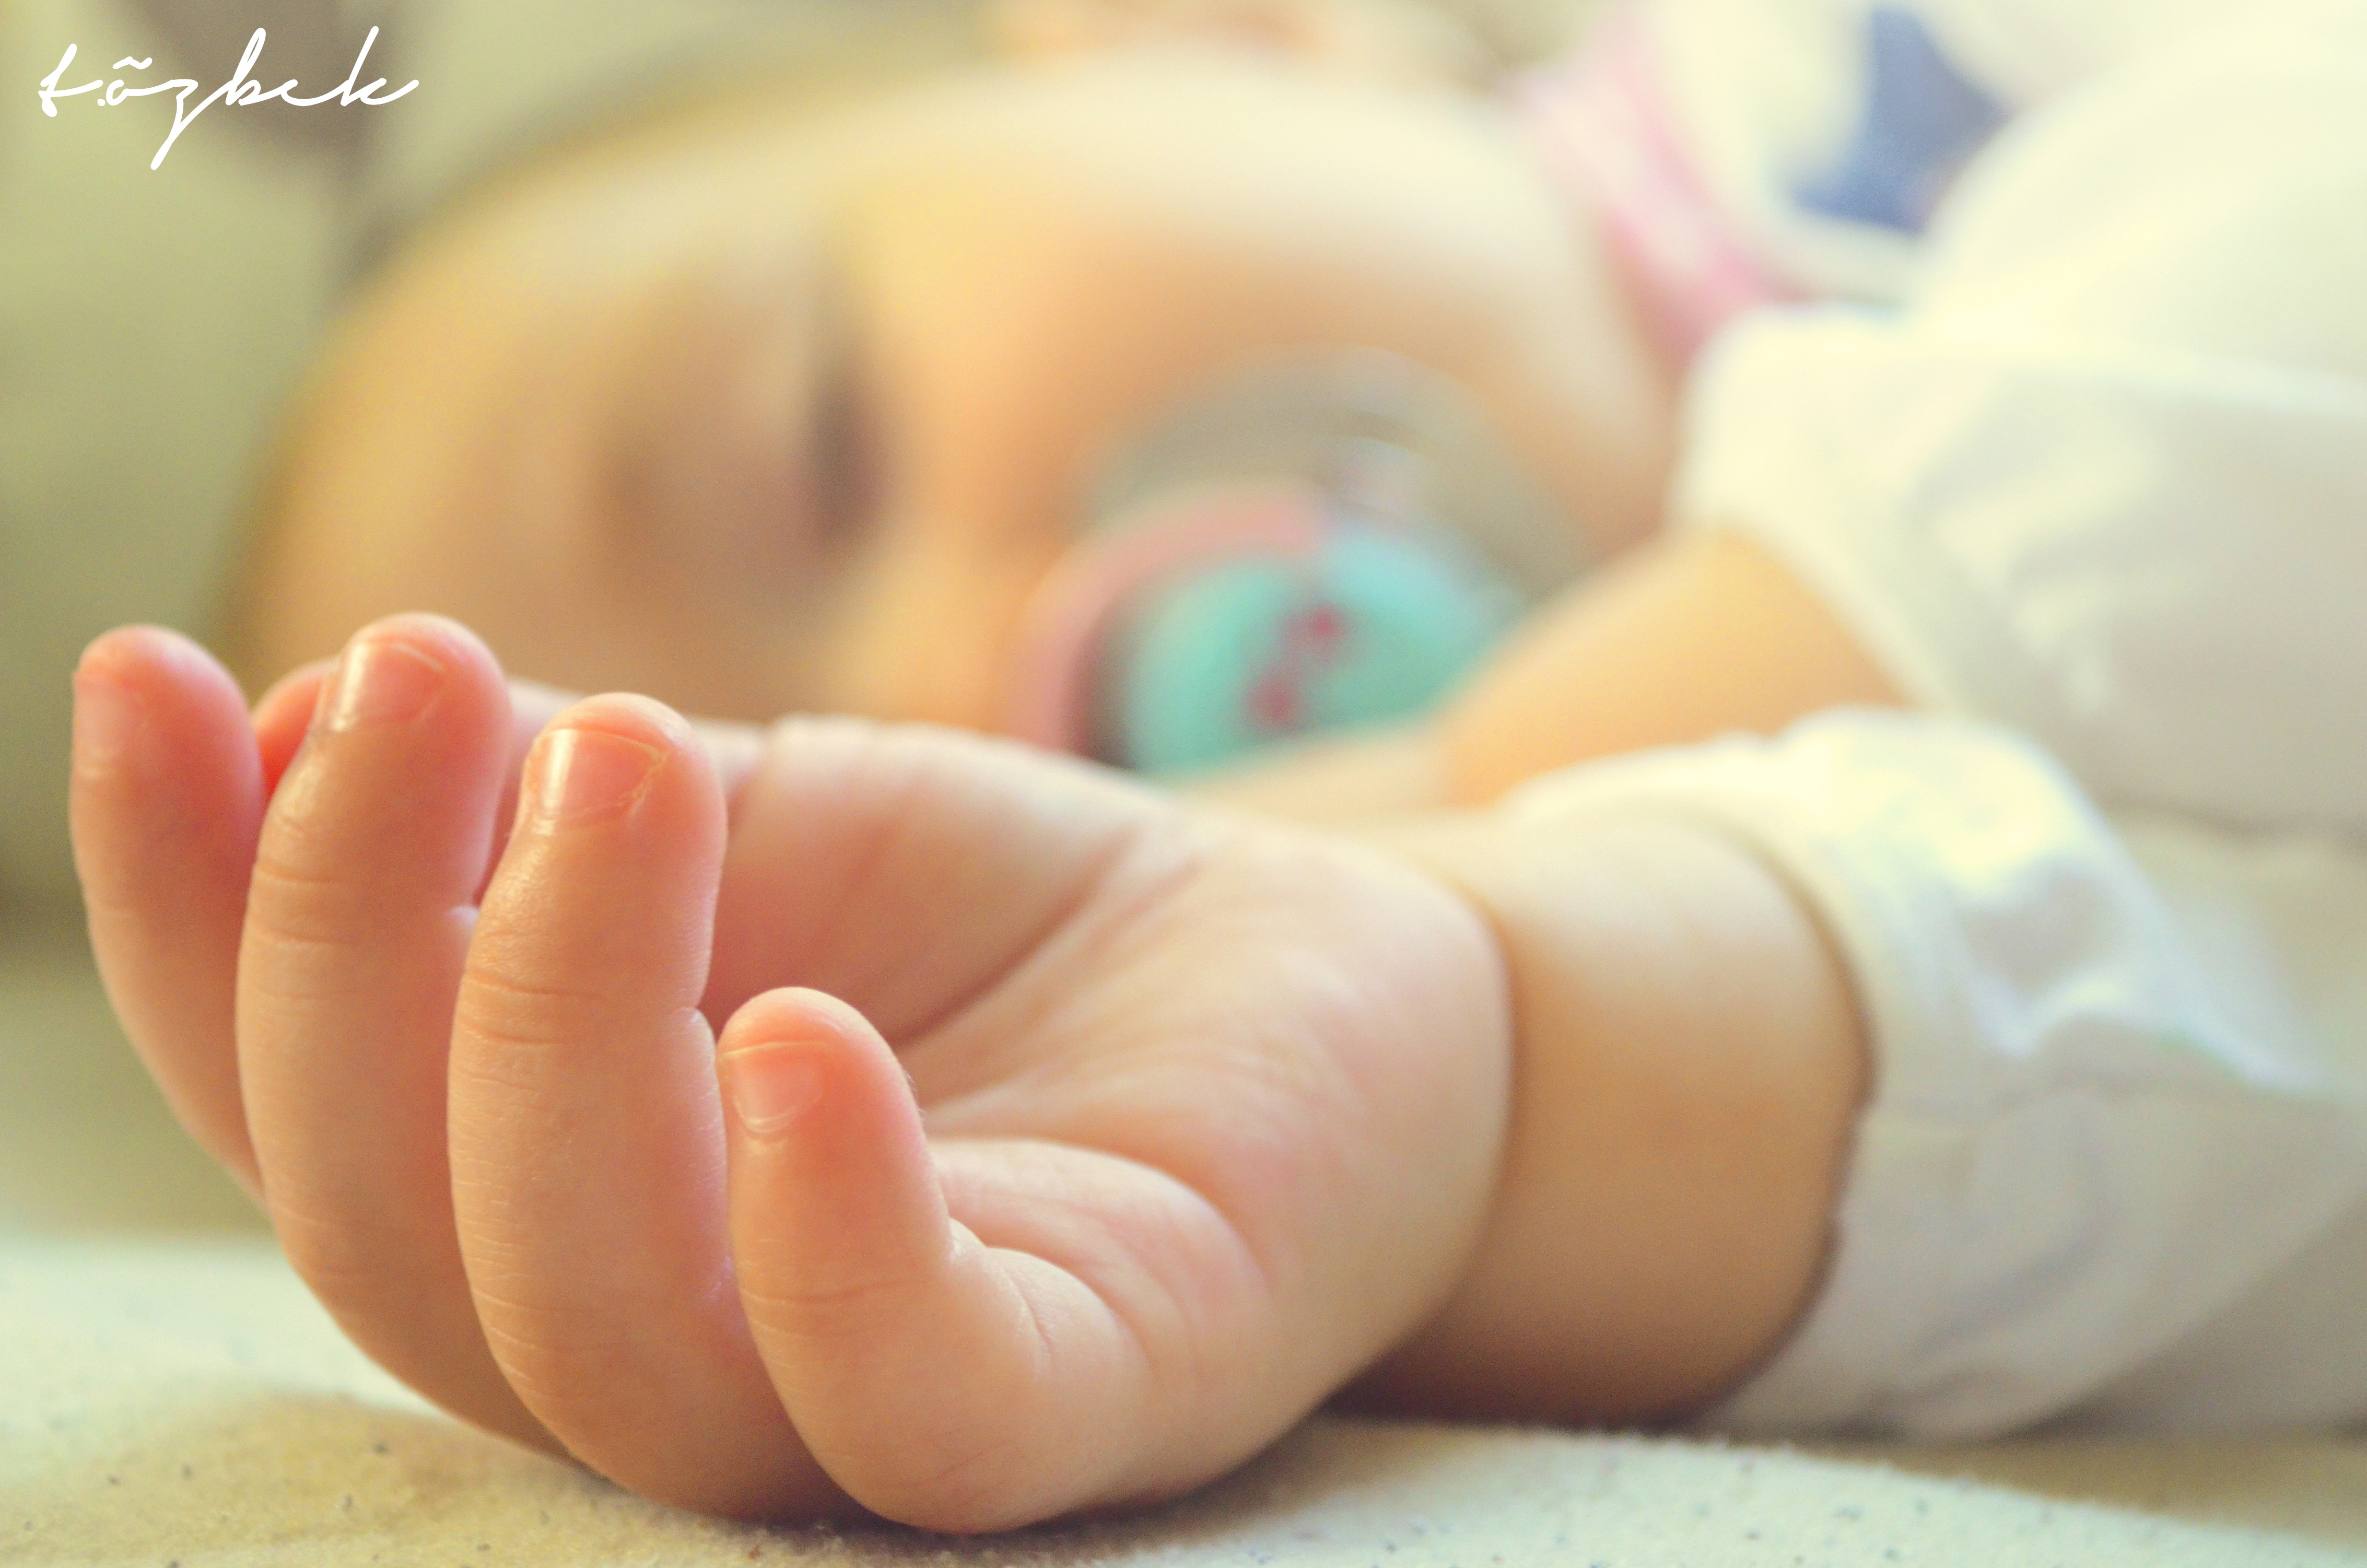
hand, person, sweet, leg, finger, child, baby, facial expression, smile, close up, human body, nose, sleep, infant, toddler, eye, skin, organ, princess, sweetness, emotion, the innocence, bamo, sensitivity, sense